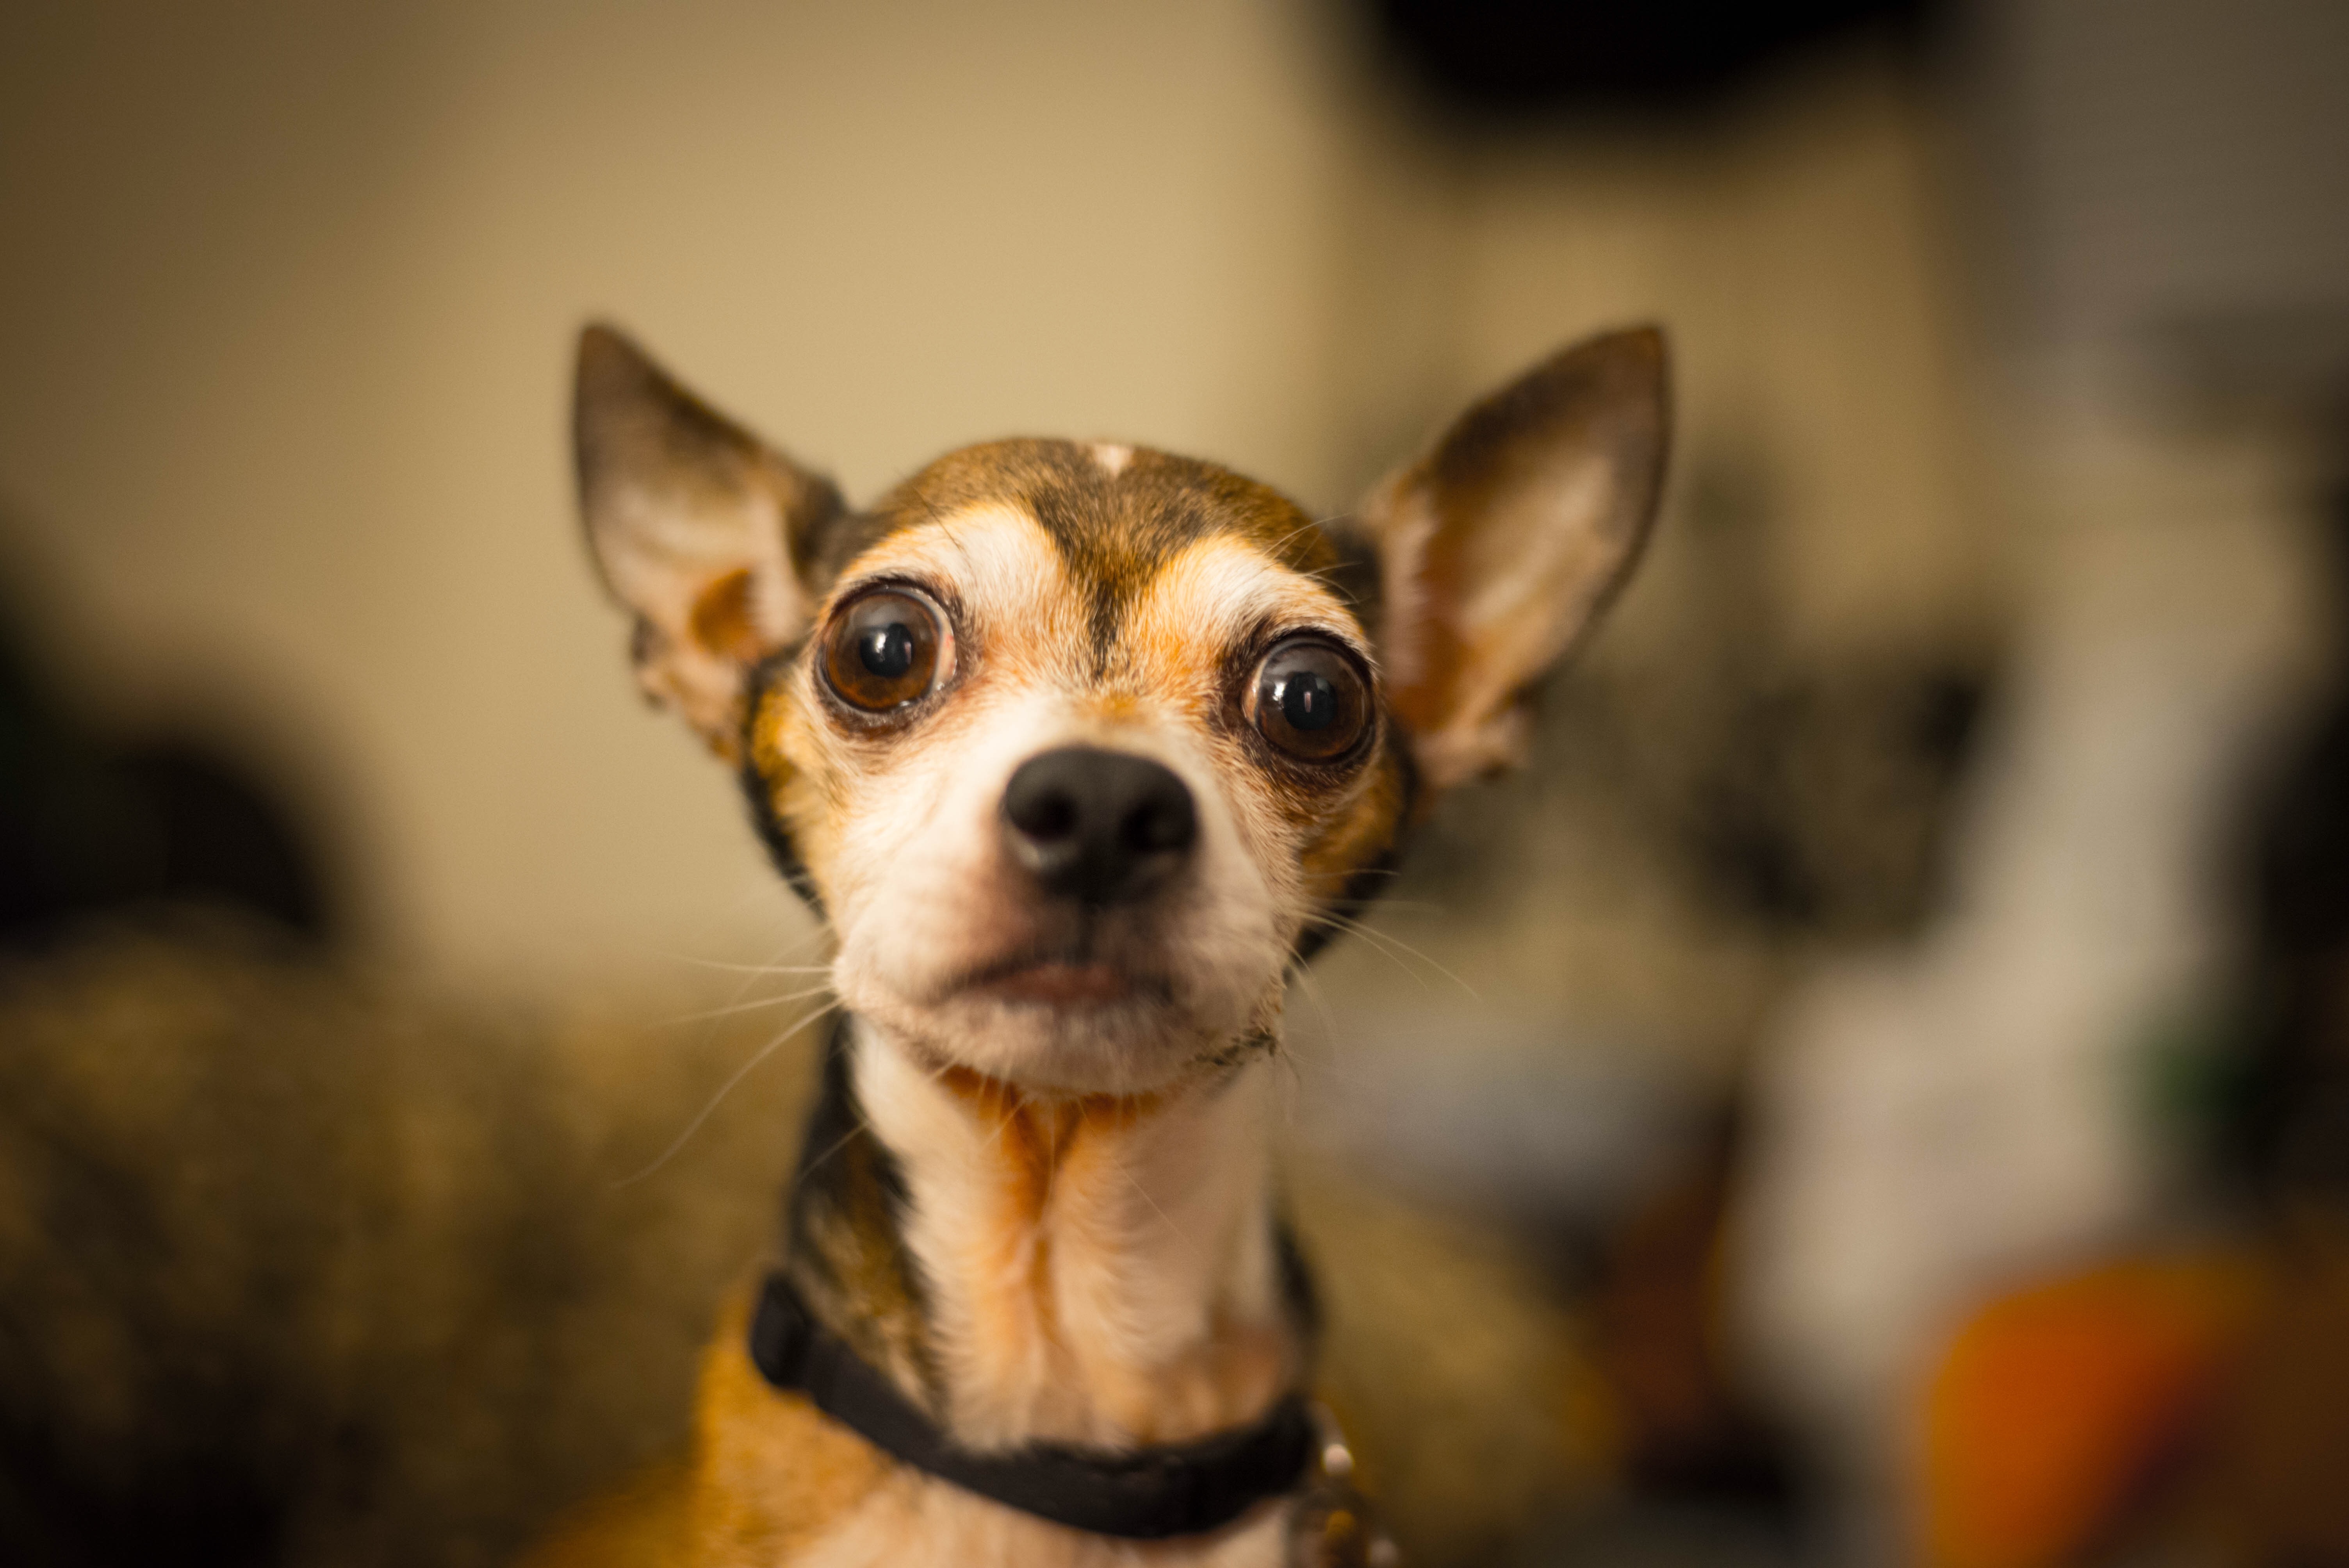
puppy, dog, mammal, close up, vertebrate, chihuahua, dog breed, dog like mammal, carnivoran